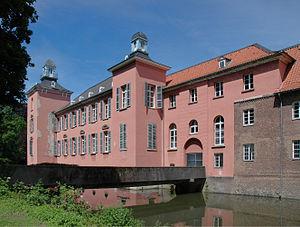
Le château de Kalkum est un Wasserburg dans le quartier de Kalkum au nord de Düsseldorf, à environ 2 km au nord-est de Kaiserswerth, et constitue un remarquable exemple de construction de style classique de château en Rhénanie. Avec son parc, il est placé depuis le 18 janvier 1984 dans son ensemble sous la protection des monuments historiques.